Colonization attempts by Poland

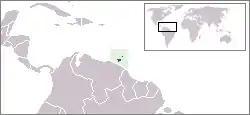
Trinidad and Tobago on a world map

The Polish nobility was interested in colonies as early as the mid-16th century. In a contractual agreement, signed with king Henri de Valois (see also Henrician Articles), the nobles secured permission to settle in some overseas territories of the Kingdom of France, but after de Valois's decision to opt for the crown of France and return to his homeland, the idea was abandoned.